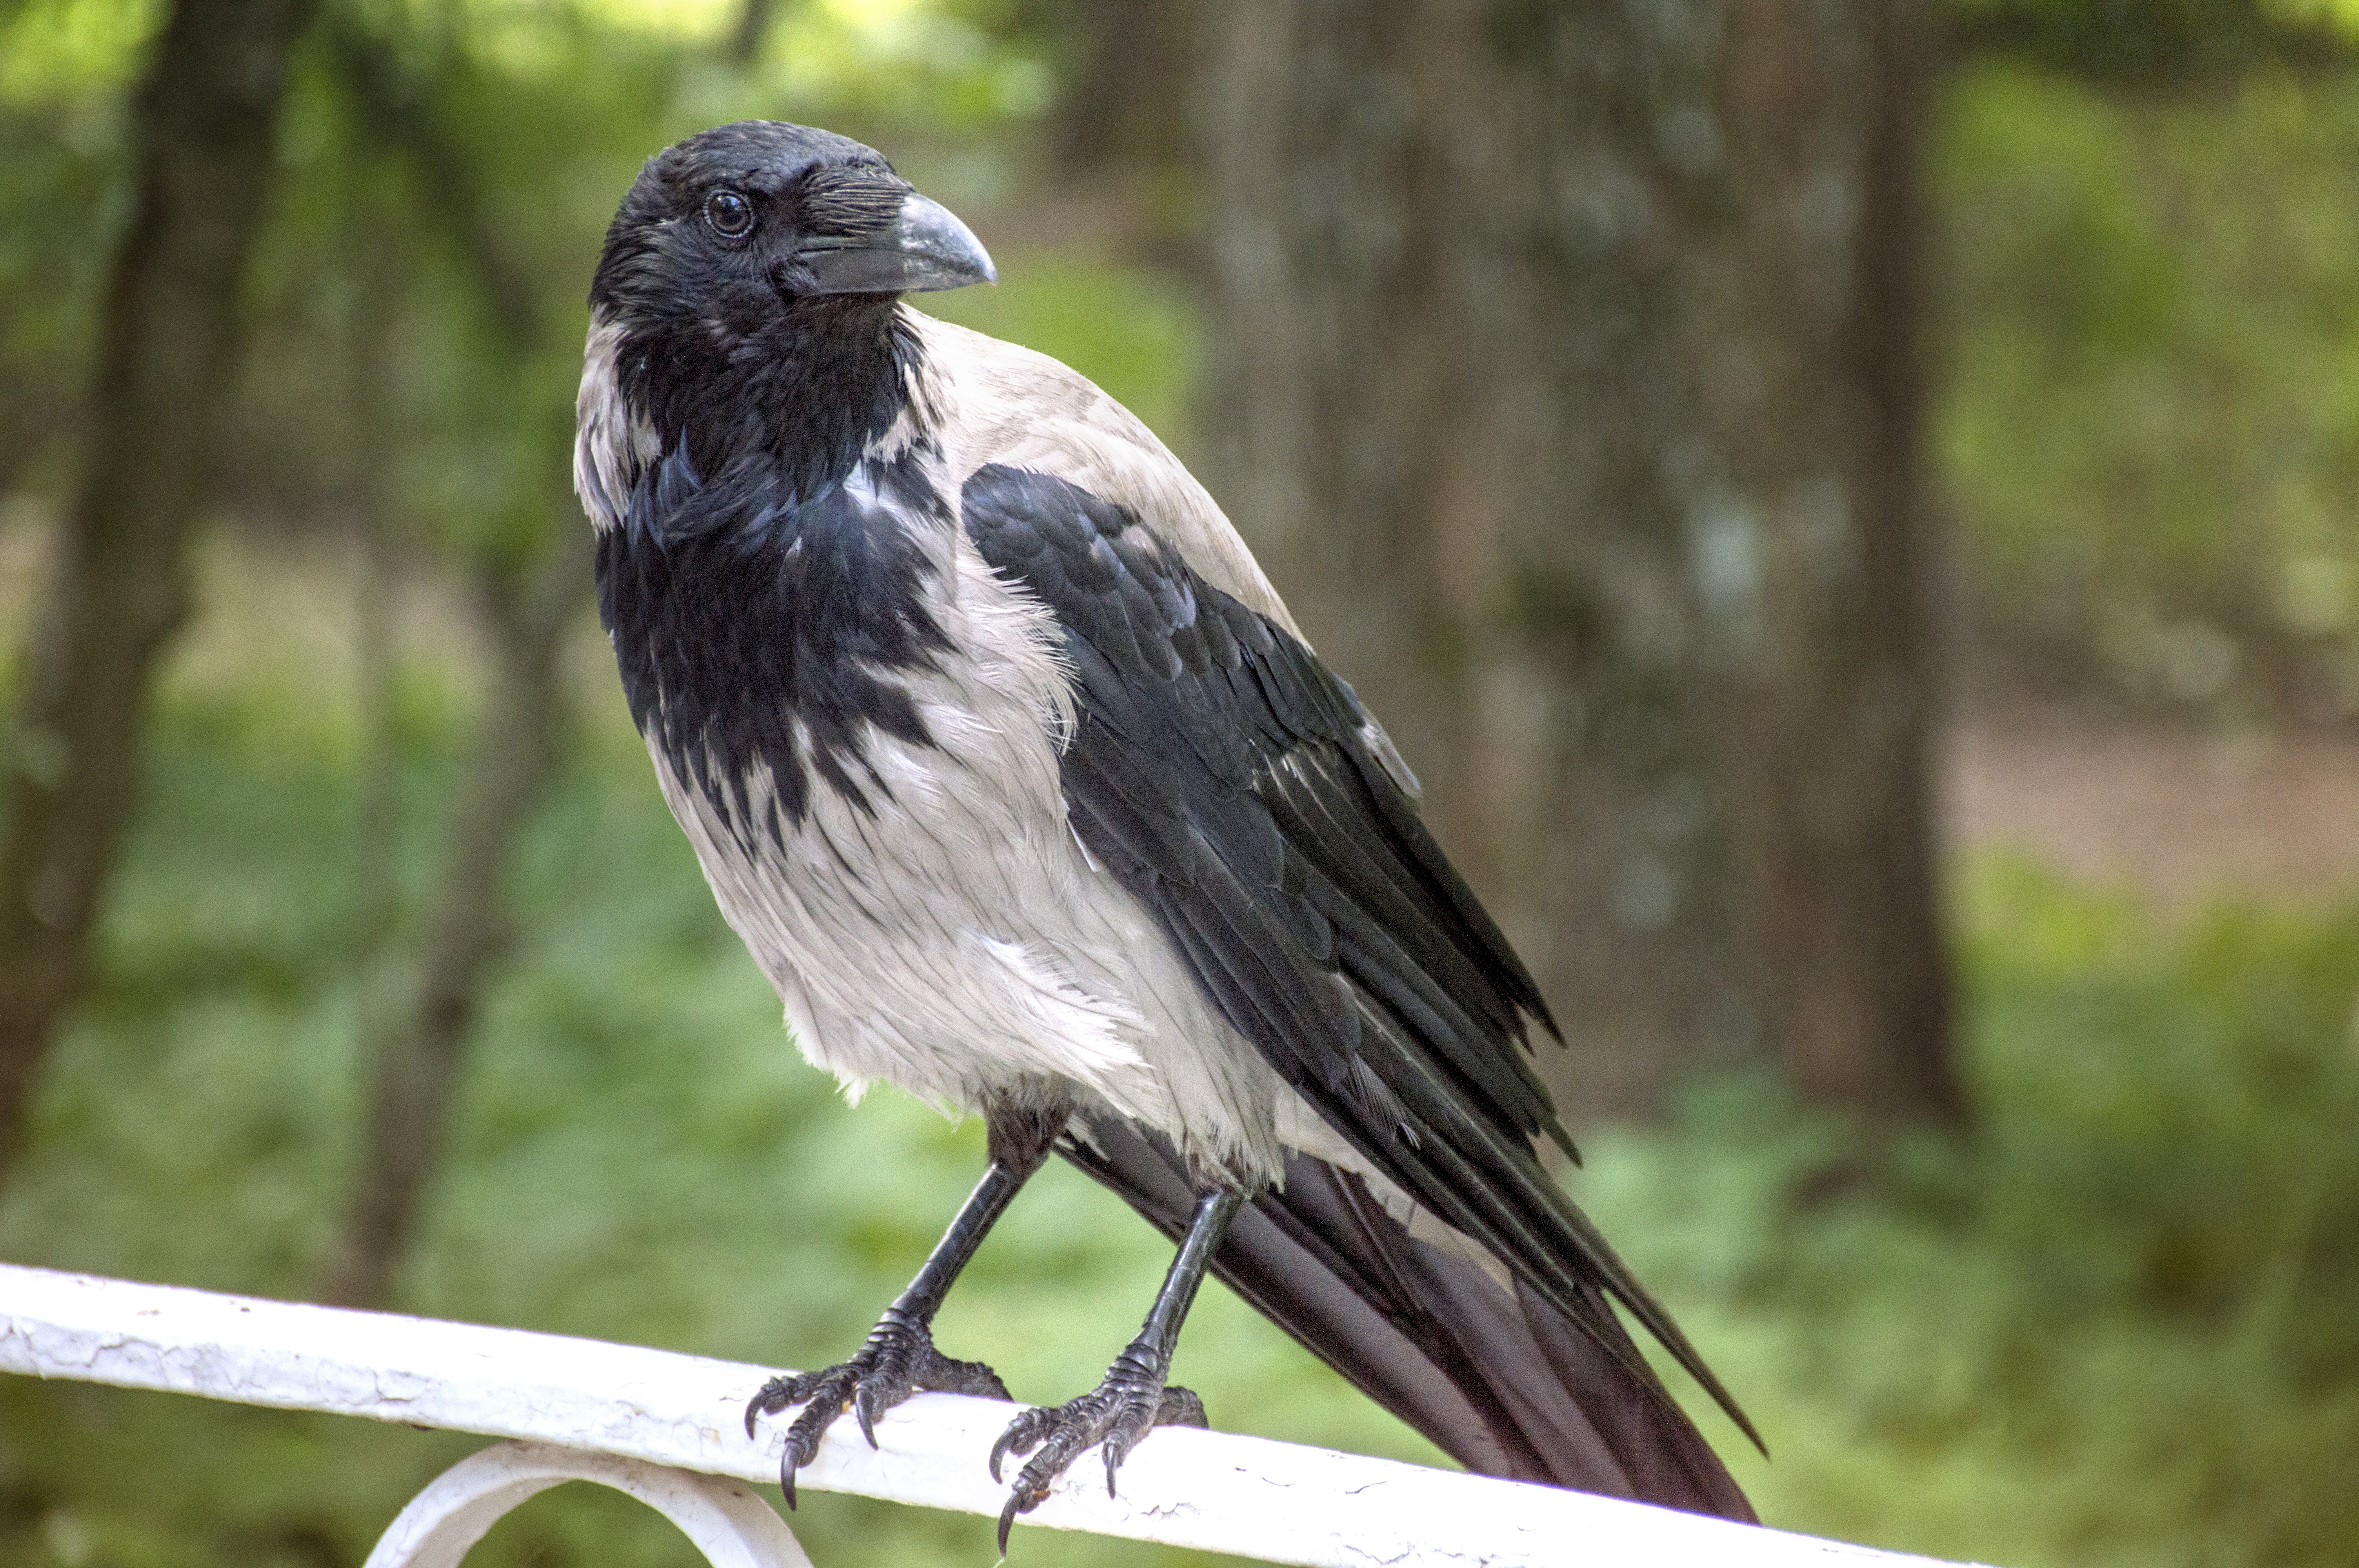
nature, bird, wing, summer, wildlife, beak, fauna, crow, vertebrate, perching bird, crow like bird